Traditional pop

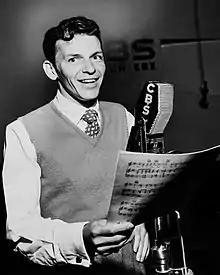
Frank Sinatra at CBS Radio in 1944

The swing era made stars of many popular singers including the young Frank Sinatra, Dinah Shore, Jo Stafford, Perry Como, Peggy Lee, Patti Page, David Whitfield, and Bing Crosby. Two notable innovations were the addition of string sections and orchestral arrangements and more emphasis on the vocal performance. The addition of lush strings can be heard in much of the popular music throughout the 1940s and 1950s.